Japanese sword mountings

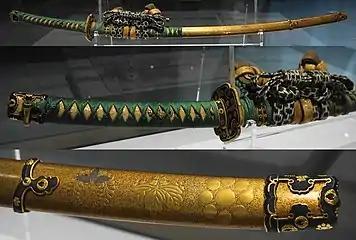
Mounting for a sword of the "itomaki no tachi" type with design of "mon" (family crests). 1600s. Museum of Fine Arts, Boston.

A , "white scabbard", is a plain wooden Japanese sword "saya" (scabbard) and "tsuka" (hilt), traditionally made of honoki (bigleaf magnolia) wood and used when a blade was not expected to see use for some time and needed to be stored. They were externally featureless save for the needed "mekugi-ana" to secure the "nakago" (tang), though sometimes (blade information) was also present. The need for specialized storage is because prolonged "koshirae" mounting harmed the blade, owing to factors such as the lacquered wood retaining moisture and encouraging corrosion.